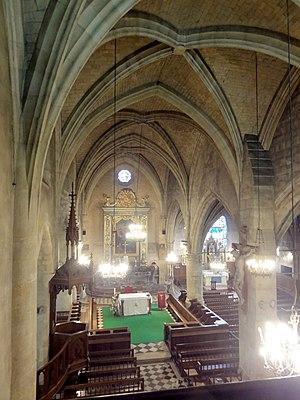
Vaisseau central, vue vers l'est.
L'église Saint-Pierre-Saint-Paul est une église catholique paroissiale située à Viarmes, en France. Elle succéderait à une chapelle dédiée à saint Pierre, et a été édifiée à partir de la fin du XIIᵉ siècle dans le style gothique primitif. Cette première église, dont ne reste plus que le chevet, l'élévation nord de la nef et une partie du clocher, était bien modeste, et apparemment non voûtée. Un premier remaniement intervient au XIVᵉ siècle, quand le bas-côté nord est reconstruit, comme le montre encore le remplage de ses fenêtres. Cependant, le voûtement d'ogives est toujours ajourné, sans doute en raison de la guerre de Cent Ans, et il faut attendre le dernier tiers du XVᵉ siècle pour voir s'achever le voûtement du bas-côté nord, puis de la nef. Il se fait dans le style gothique flamboyant. Au second quart du siècle suivant, le bas-côté sud est entièrement rebâti dans un style flamboyant plus épanoui, avec des voûtes à liernes et tiercerons aux clés pendantes, des fenêtres à soufflets et mouchettes, et une riche décoration extérieure, malheureusement en grande partie perdue. L'iconographie des chapiteaux annonce en même temps déjà la Renaissance.